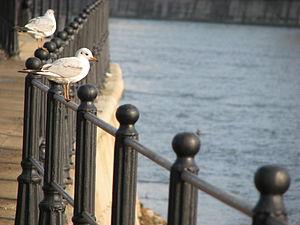
Someșul Mic est une rivière de Transylvanie.